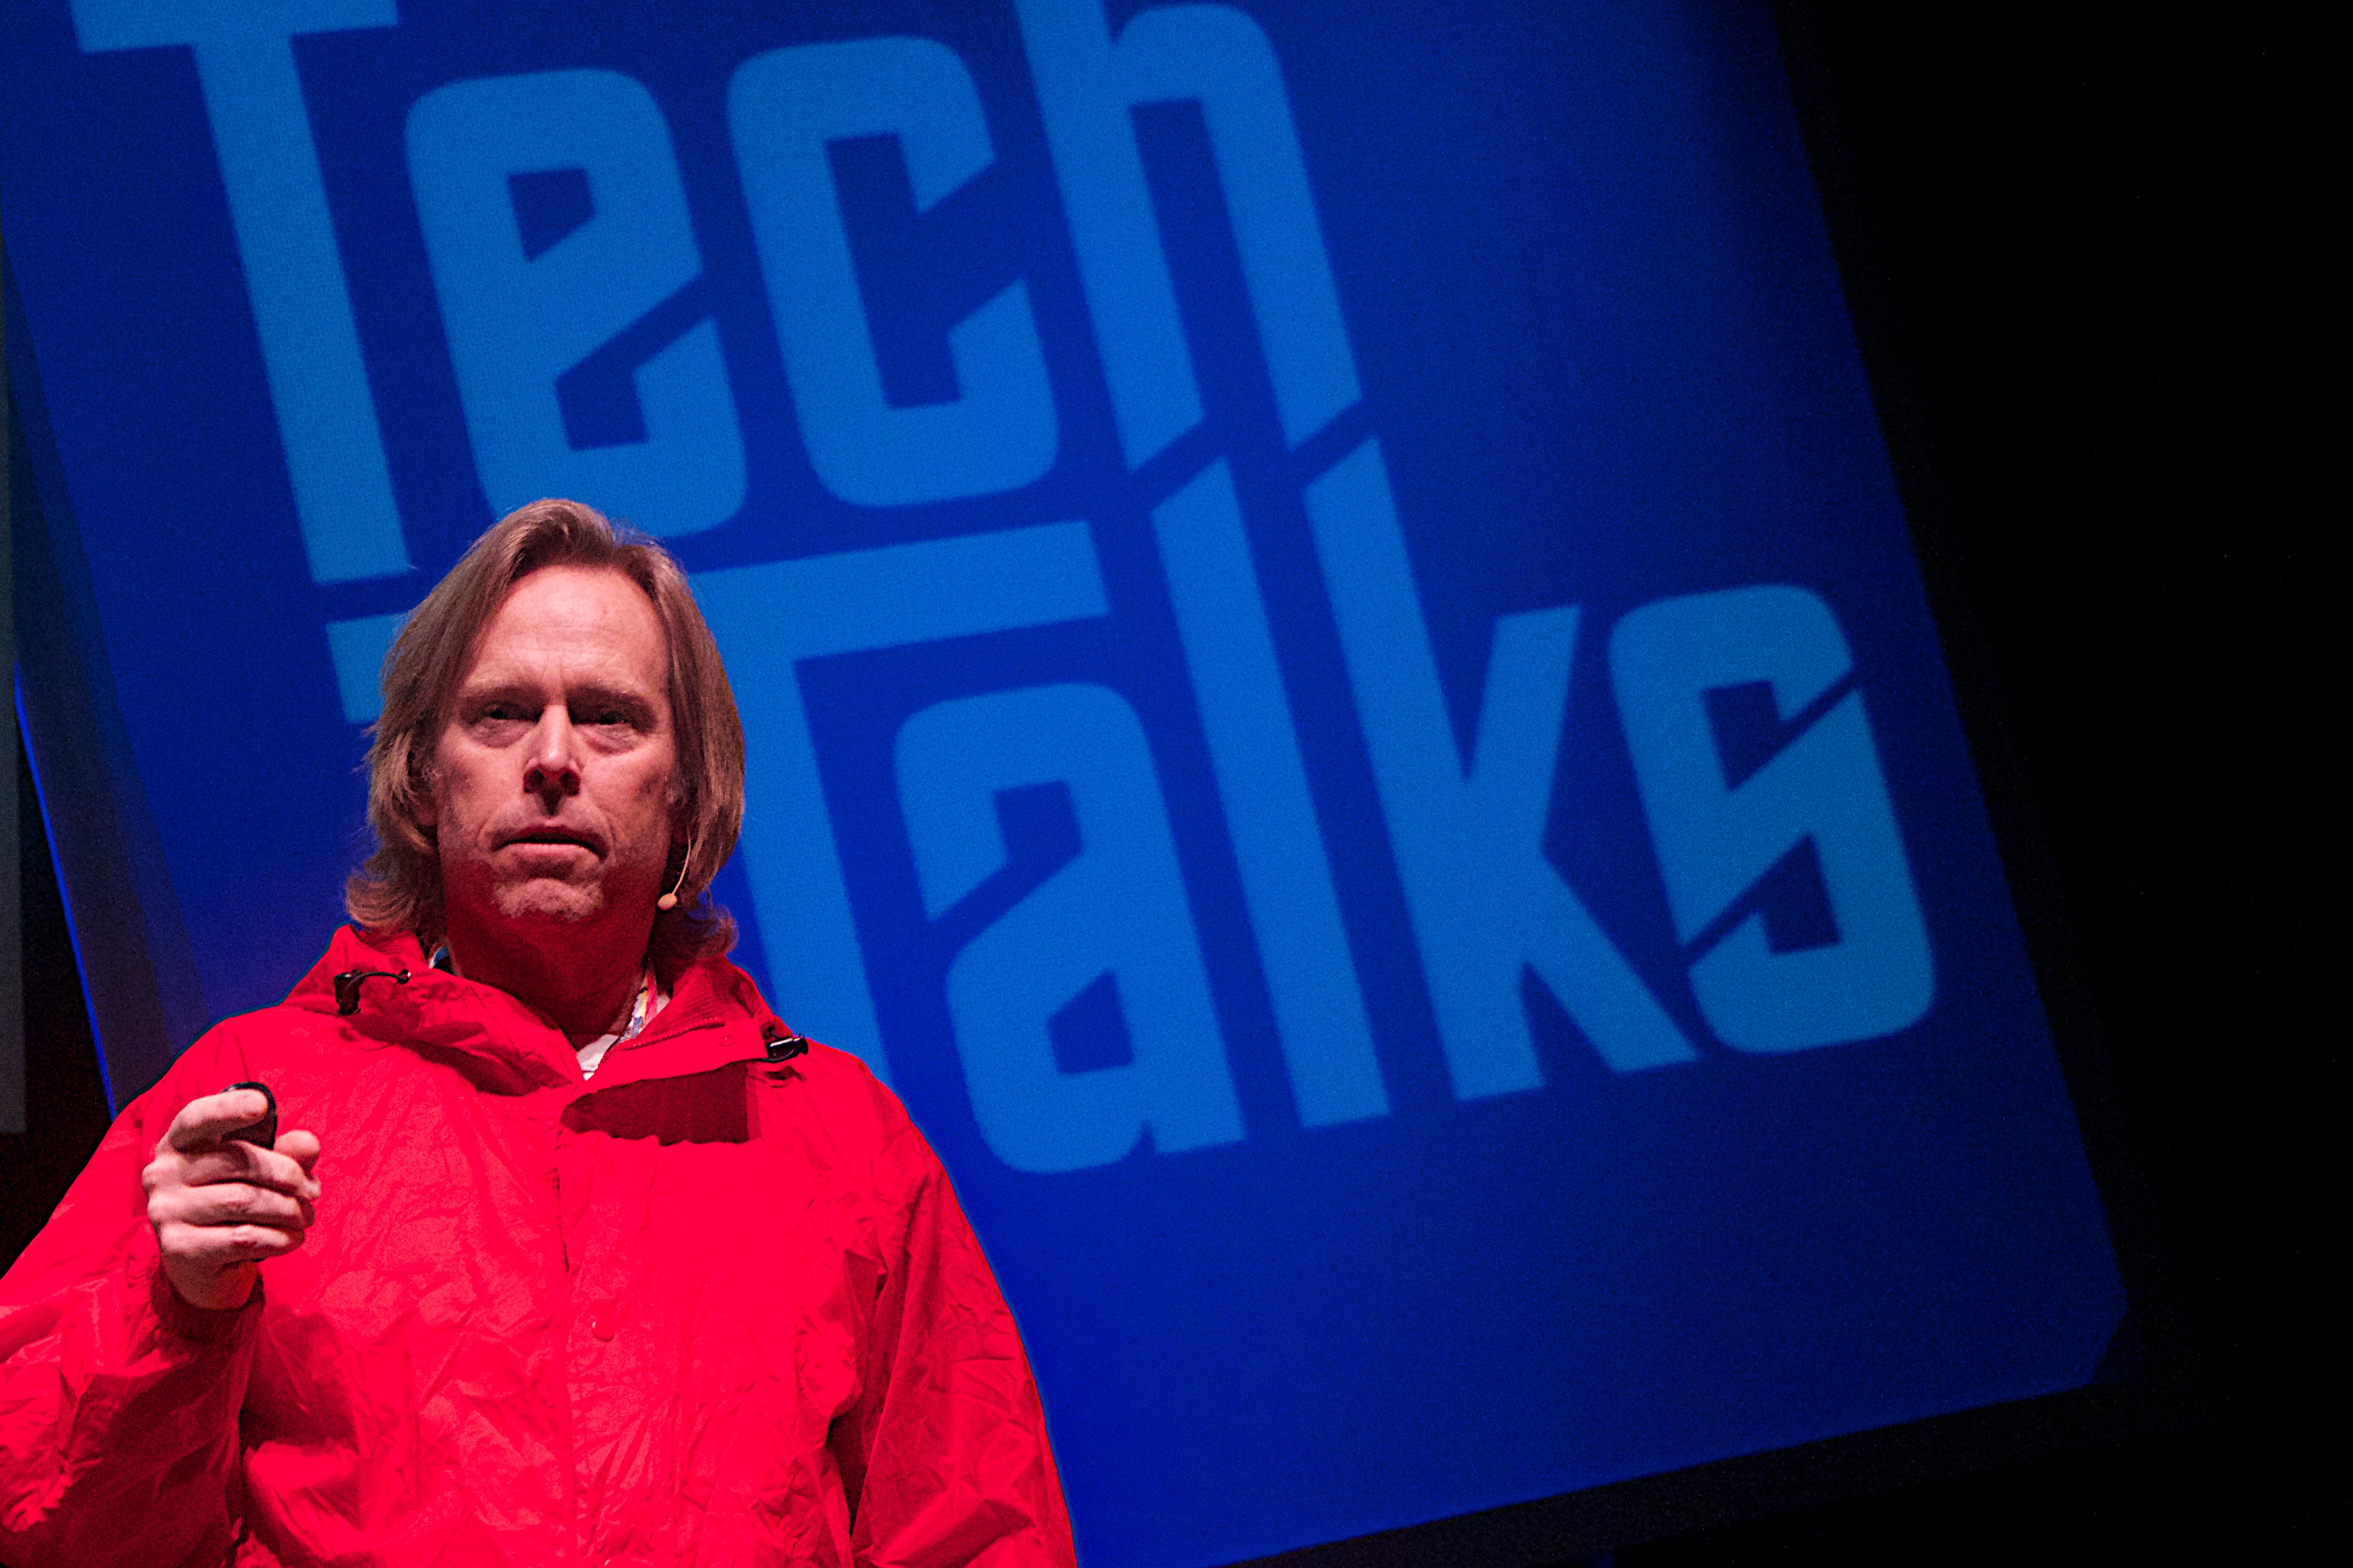
blue, speech, scctechtalks